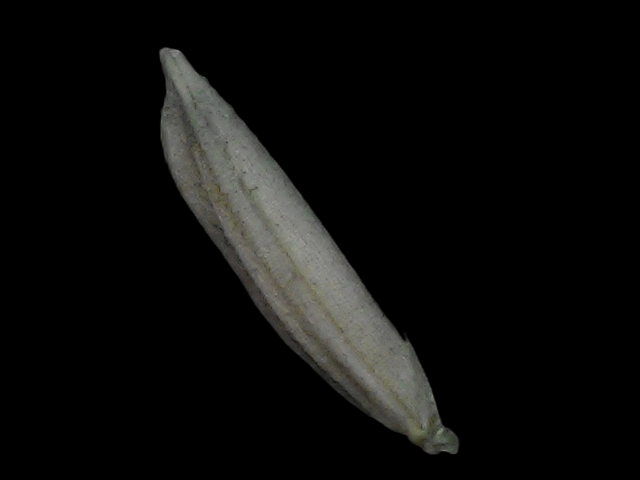
Rice variety: Bd57